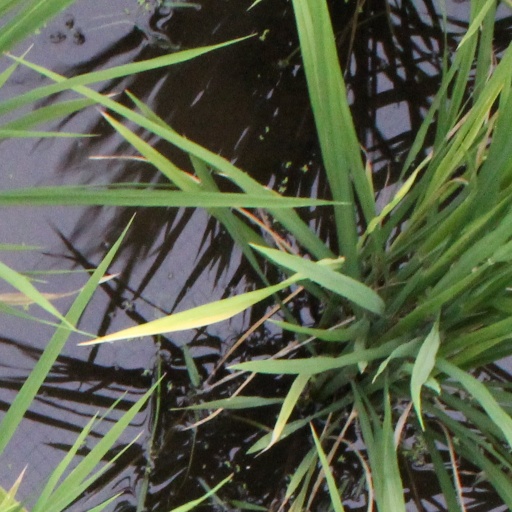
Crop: rice